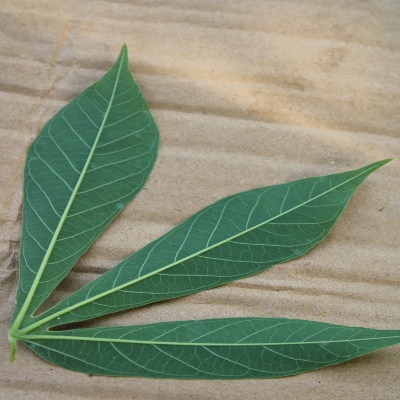
Crop: Cassava
Condition: healthy